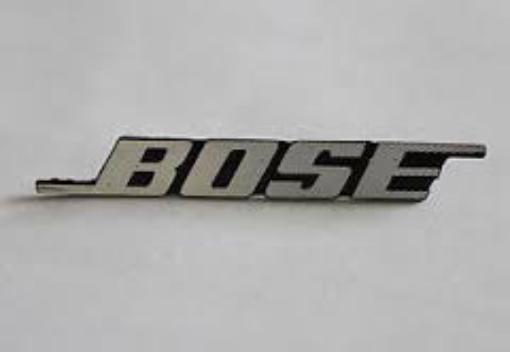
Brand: BOSE
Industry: Clothes